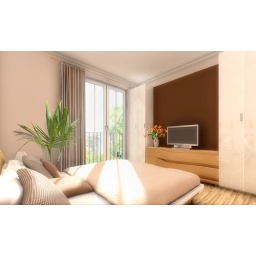
bedroom created in cinema 4d. the plants are embedded photos